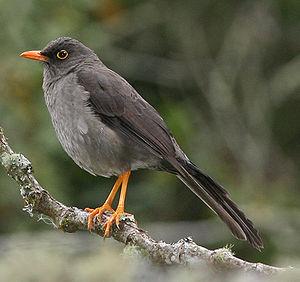
Le Merle géant est une espèce de passereaux appartenant à la famille des Turdidae.